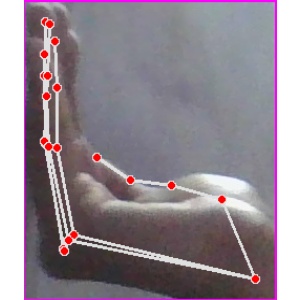
अक्षर: स